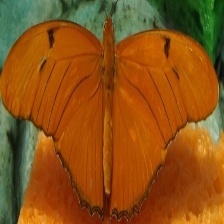
Species: JULIA